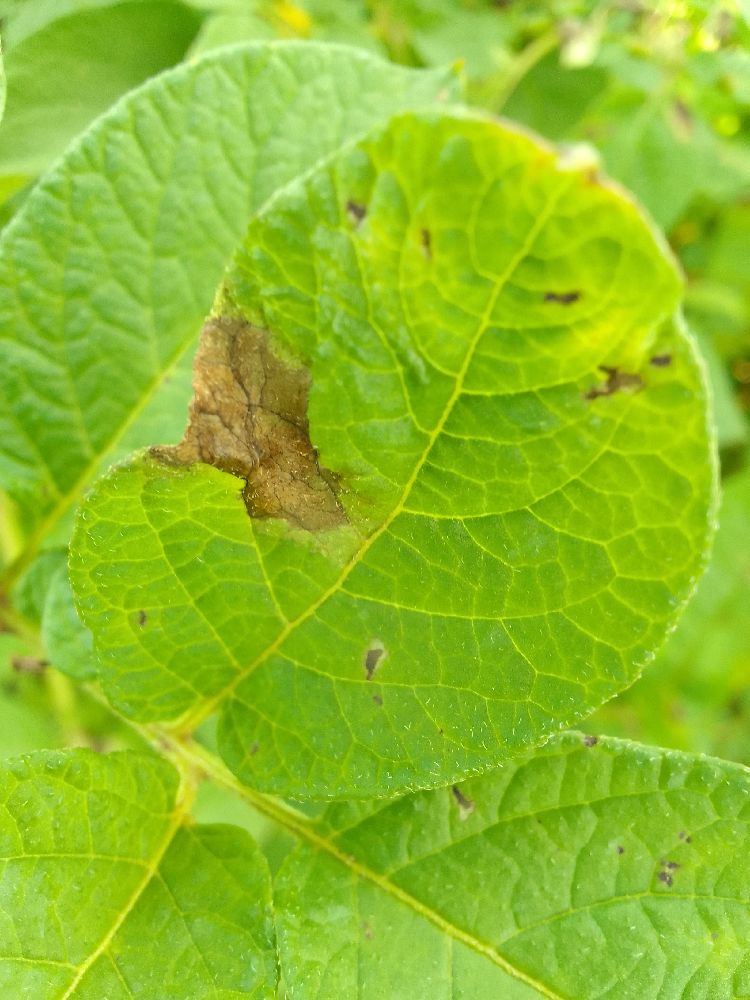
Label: Late blight